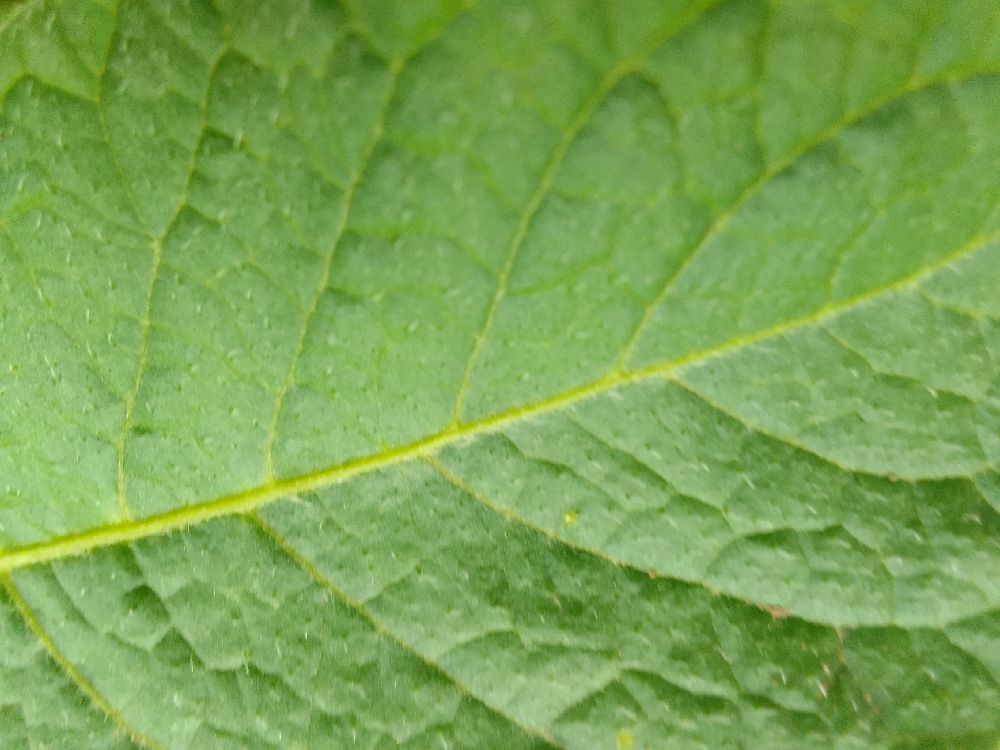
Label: Healthy